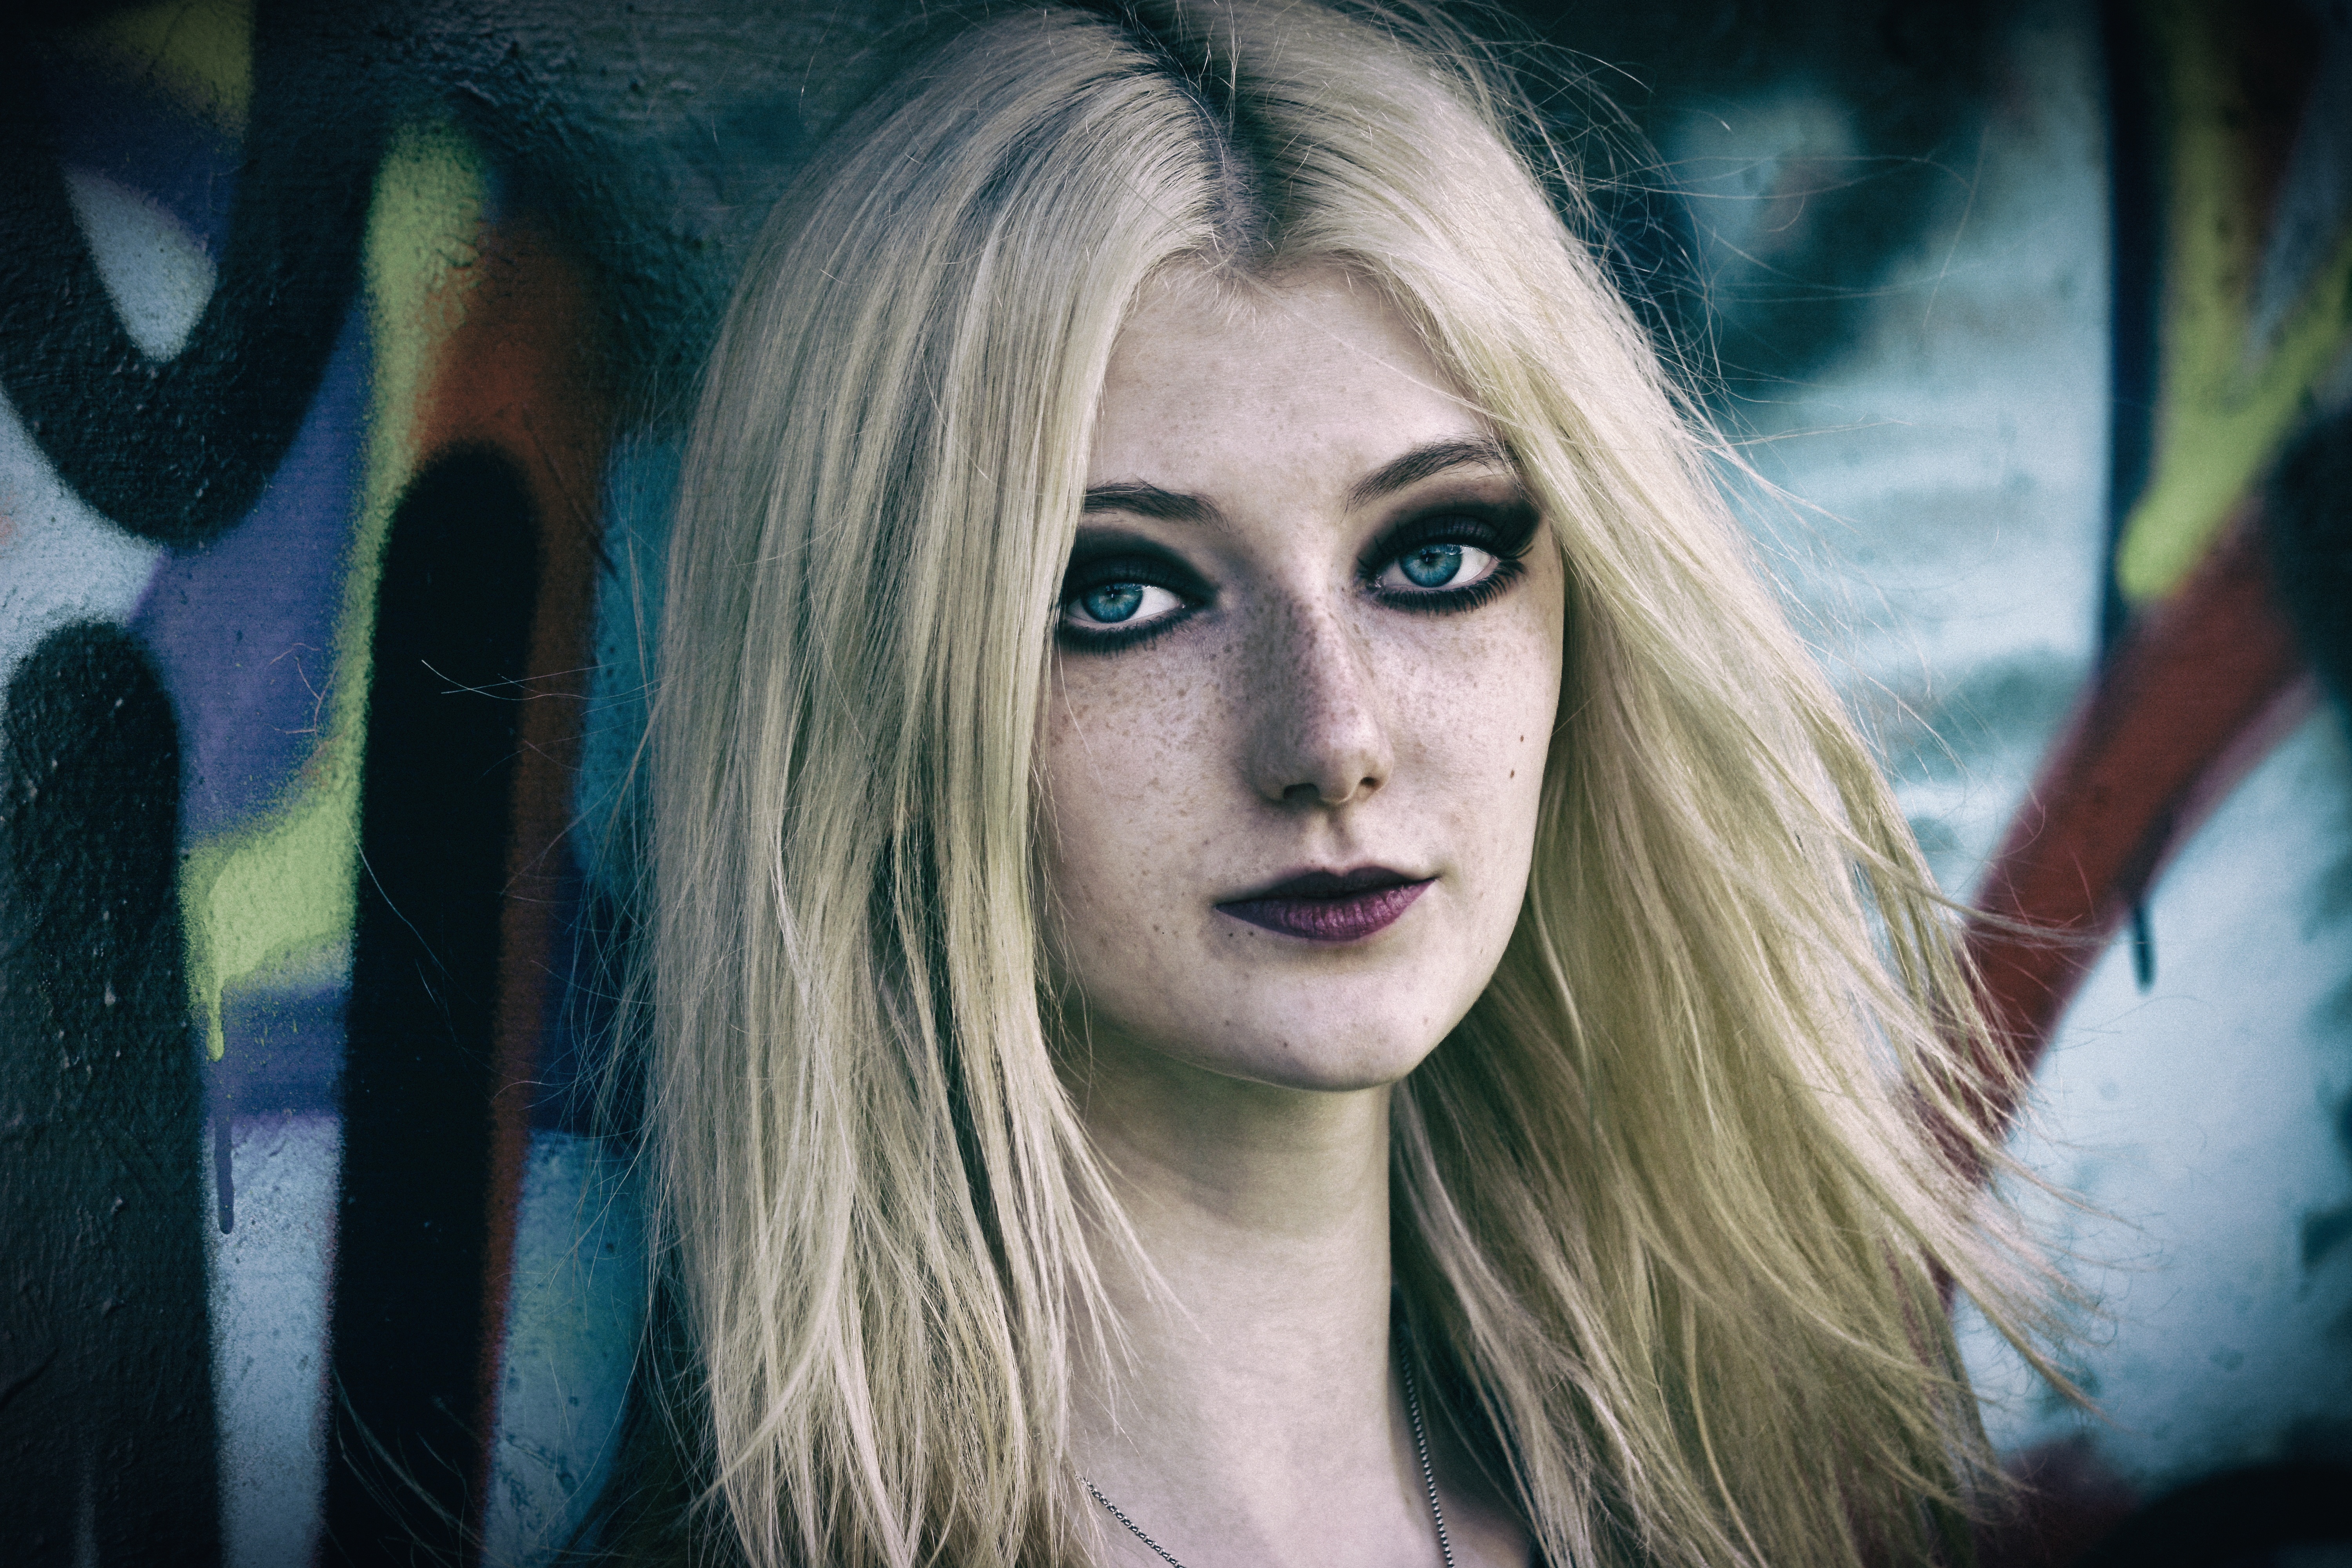
person, girl, woman, hair, photography, urban, portrait, model, young, youth, color, fashion, blue, lady, teenager, makeup, face, eyes, eye, beauty, blond, freckles, sensual, photo shoot, brown hair, portrait photography